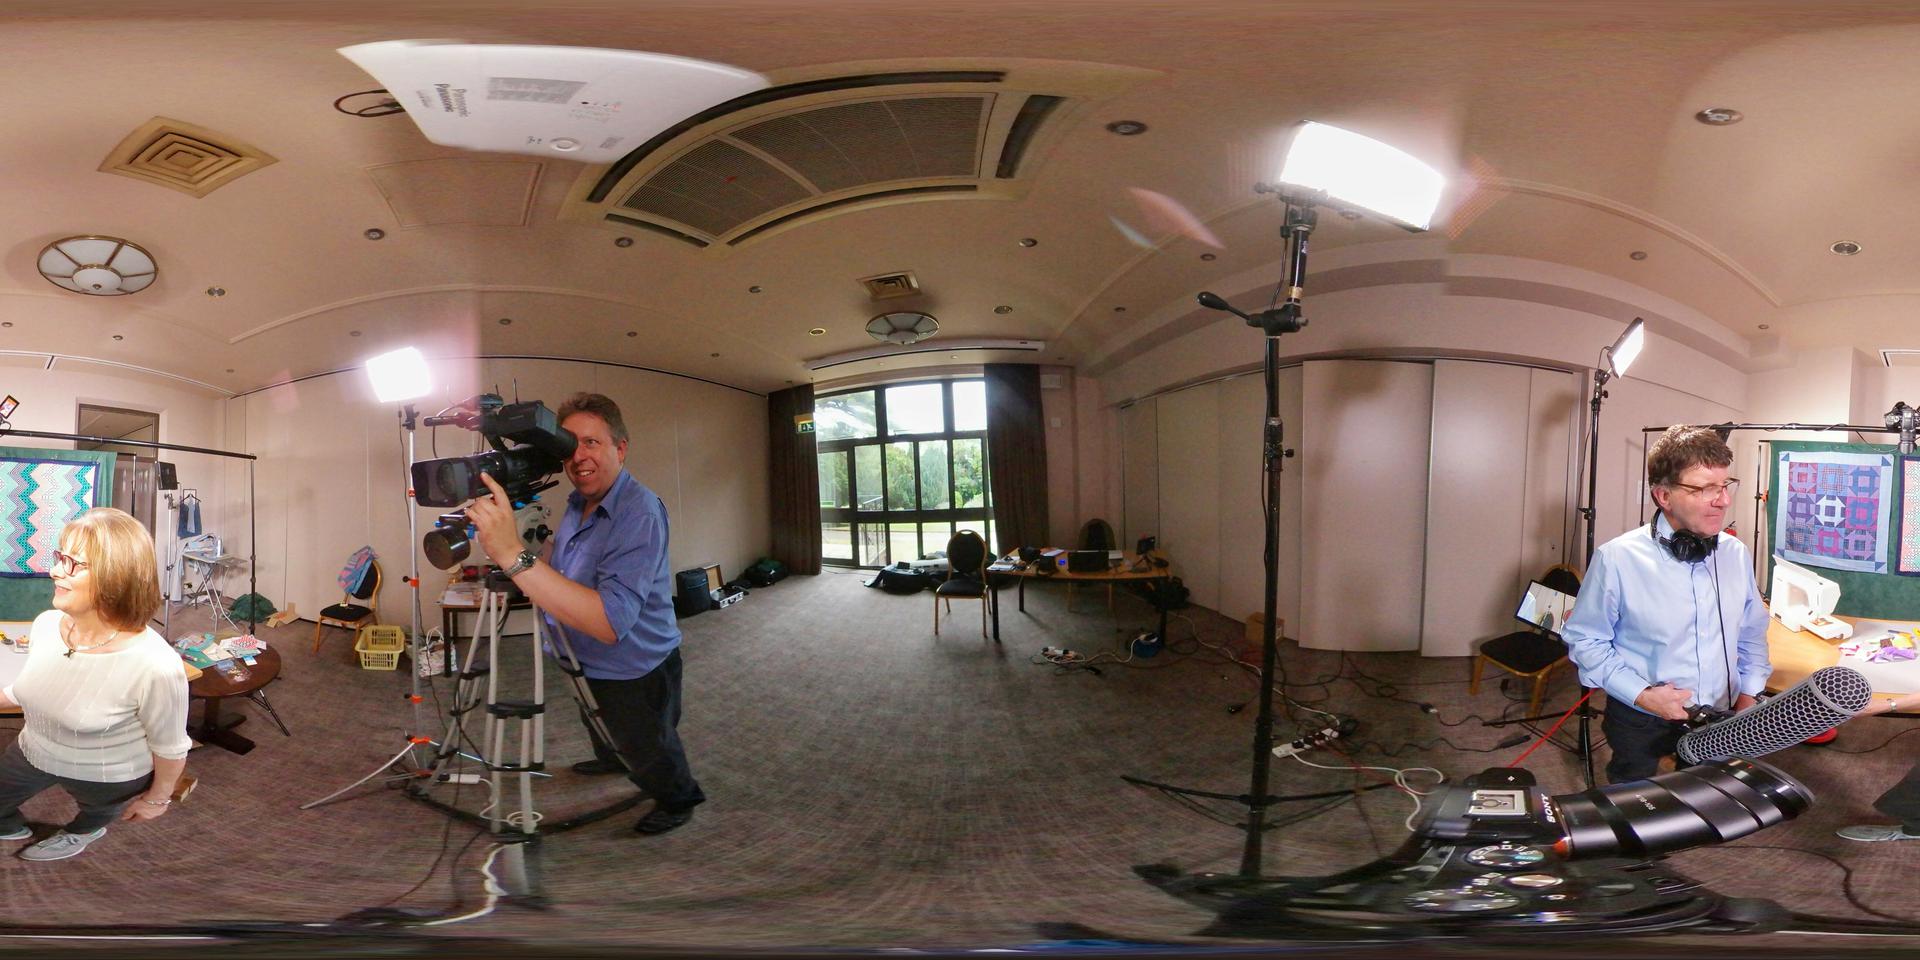
Referred object: the small yellow plastic crate by the chair

Referred object: the white ceiling projector